Action figure

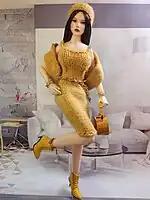
A fashion doll figure with articulated parts

A common feature among action figures is body articulation, often referred to as points of articulation (POA) or joints. The most basic forms of articulation include one neck joint, two shoulder joints, and two hip joints. Beyond these, rotating wrists, bending knees, and a swiveling waist are also common. Various terms have come into practice such as a "cut" joint, frequently used to allow a basic head rotation at the neck or arm rotation at the shoulder. The "T" joint at a figure's hips commonly allows up to 180° of front-to-back leg rotation; although, this may vary. Ball joints often allow more liberal movement than a cut, such as the figure's head being able to tilt in addition to a cut's strict vertical rotation. Basic knee articulation often relies on what is considered a pin joint.